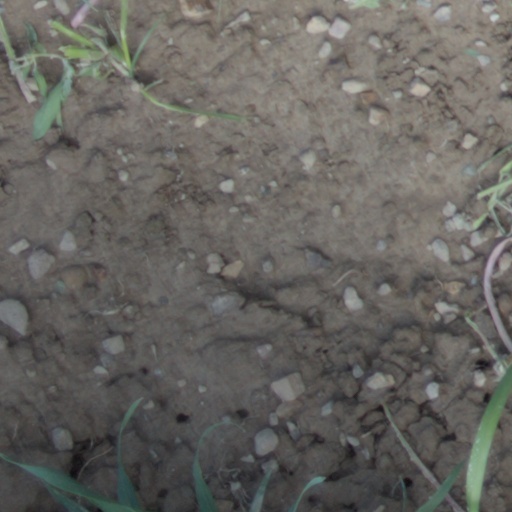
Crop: wheat